Obersee (Lake Zurich)

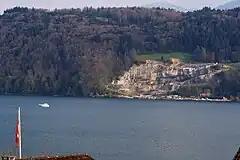
Bollingen Sandstone quarry at Buechberg as seen from Bollingen

The Frauenwinkel protected area is situated on the "Seedamm" area in Hurden. Its reed and marsh belt has a maximal width of about from the west to the east and a length of about from the north to the south. The lake area towards "Lützelau" and "Ufenau" islands it also part of the protected area of about . Landward there is reed vegetation with large and small sedge flora, rushes, "Iris sibirica", and the rare "Gentiana pneumonanthe". In certain places even transition and high marsh occurs. In the nature reserve there are European rarities, among them "Phengaris alcon", "Eurasian curlew" and "Gentiana pneumonanthe", as well as "Ruspolia nitidula", a small snail.